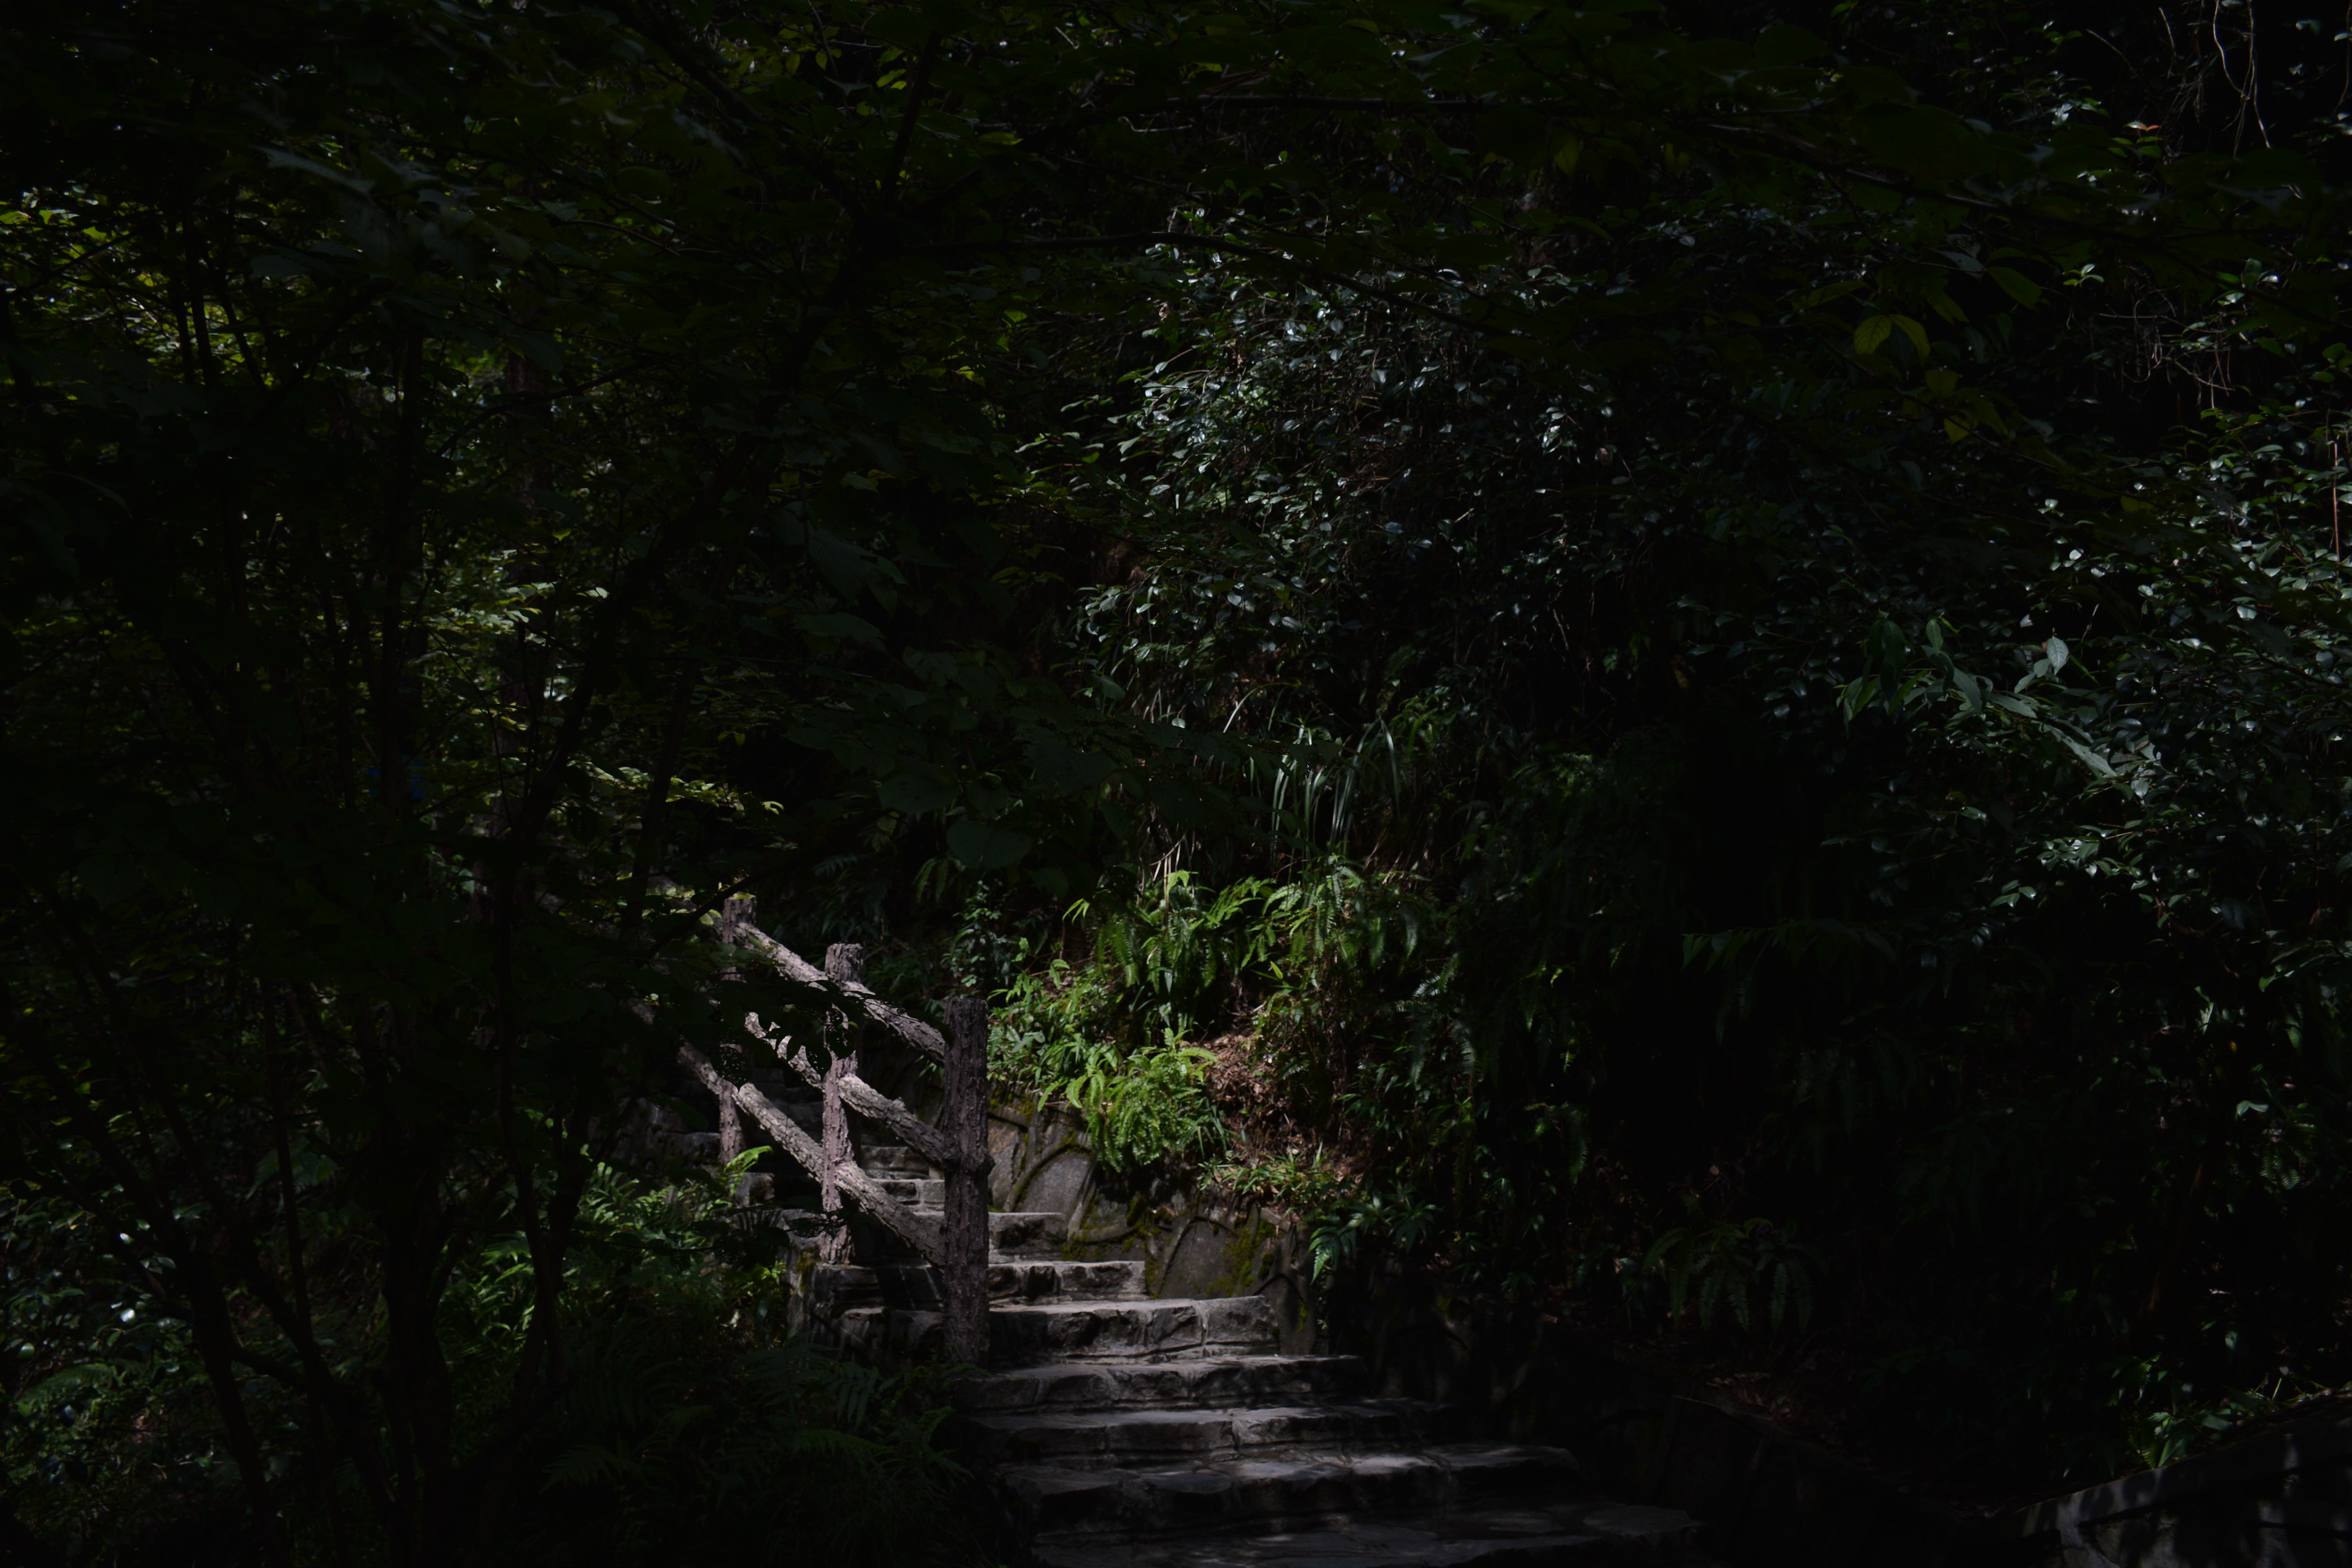
forest, green, trees, footpath, nature, black, vegetation, natural environment, darkness, tree, light, jungle, biome, woodland, old growth forest, rainforest, leaf, sky, atmosphere, sunlight, plant, landscape, night, valdivian temperate rain forest, tropical and subtropical coniferous forests, trail